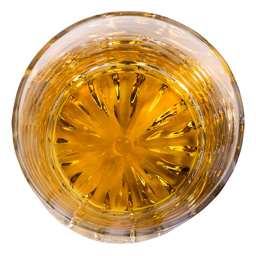
close - up of a glass of whiskey